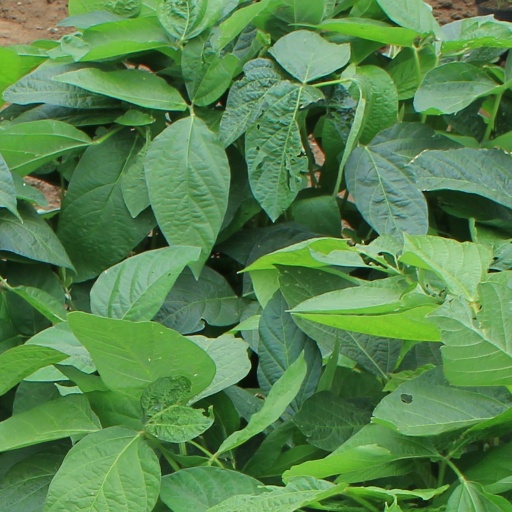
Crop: soybean